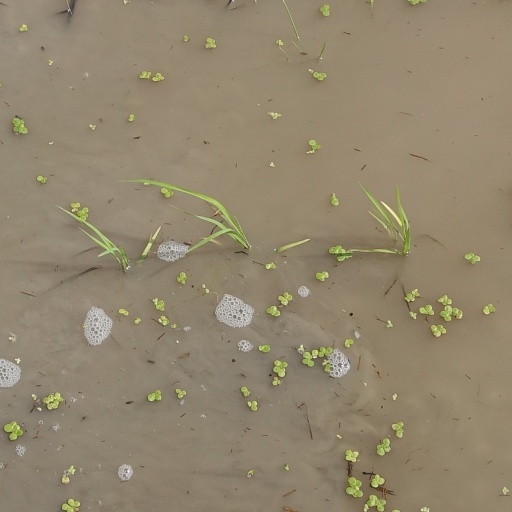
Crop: rice